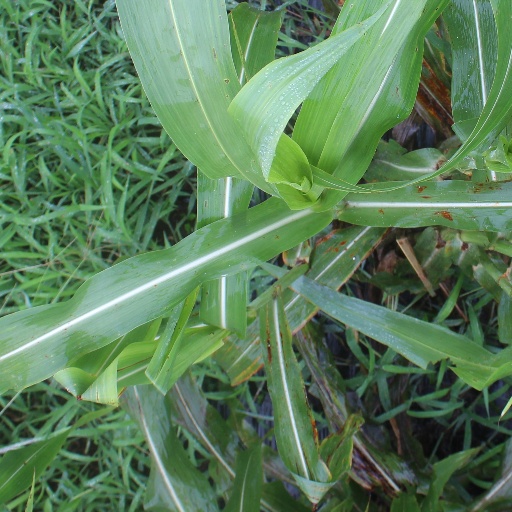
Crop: sorghum